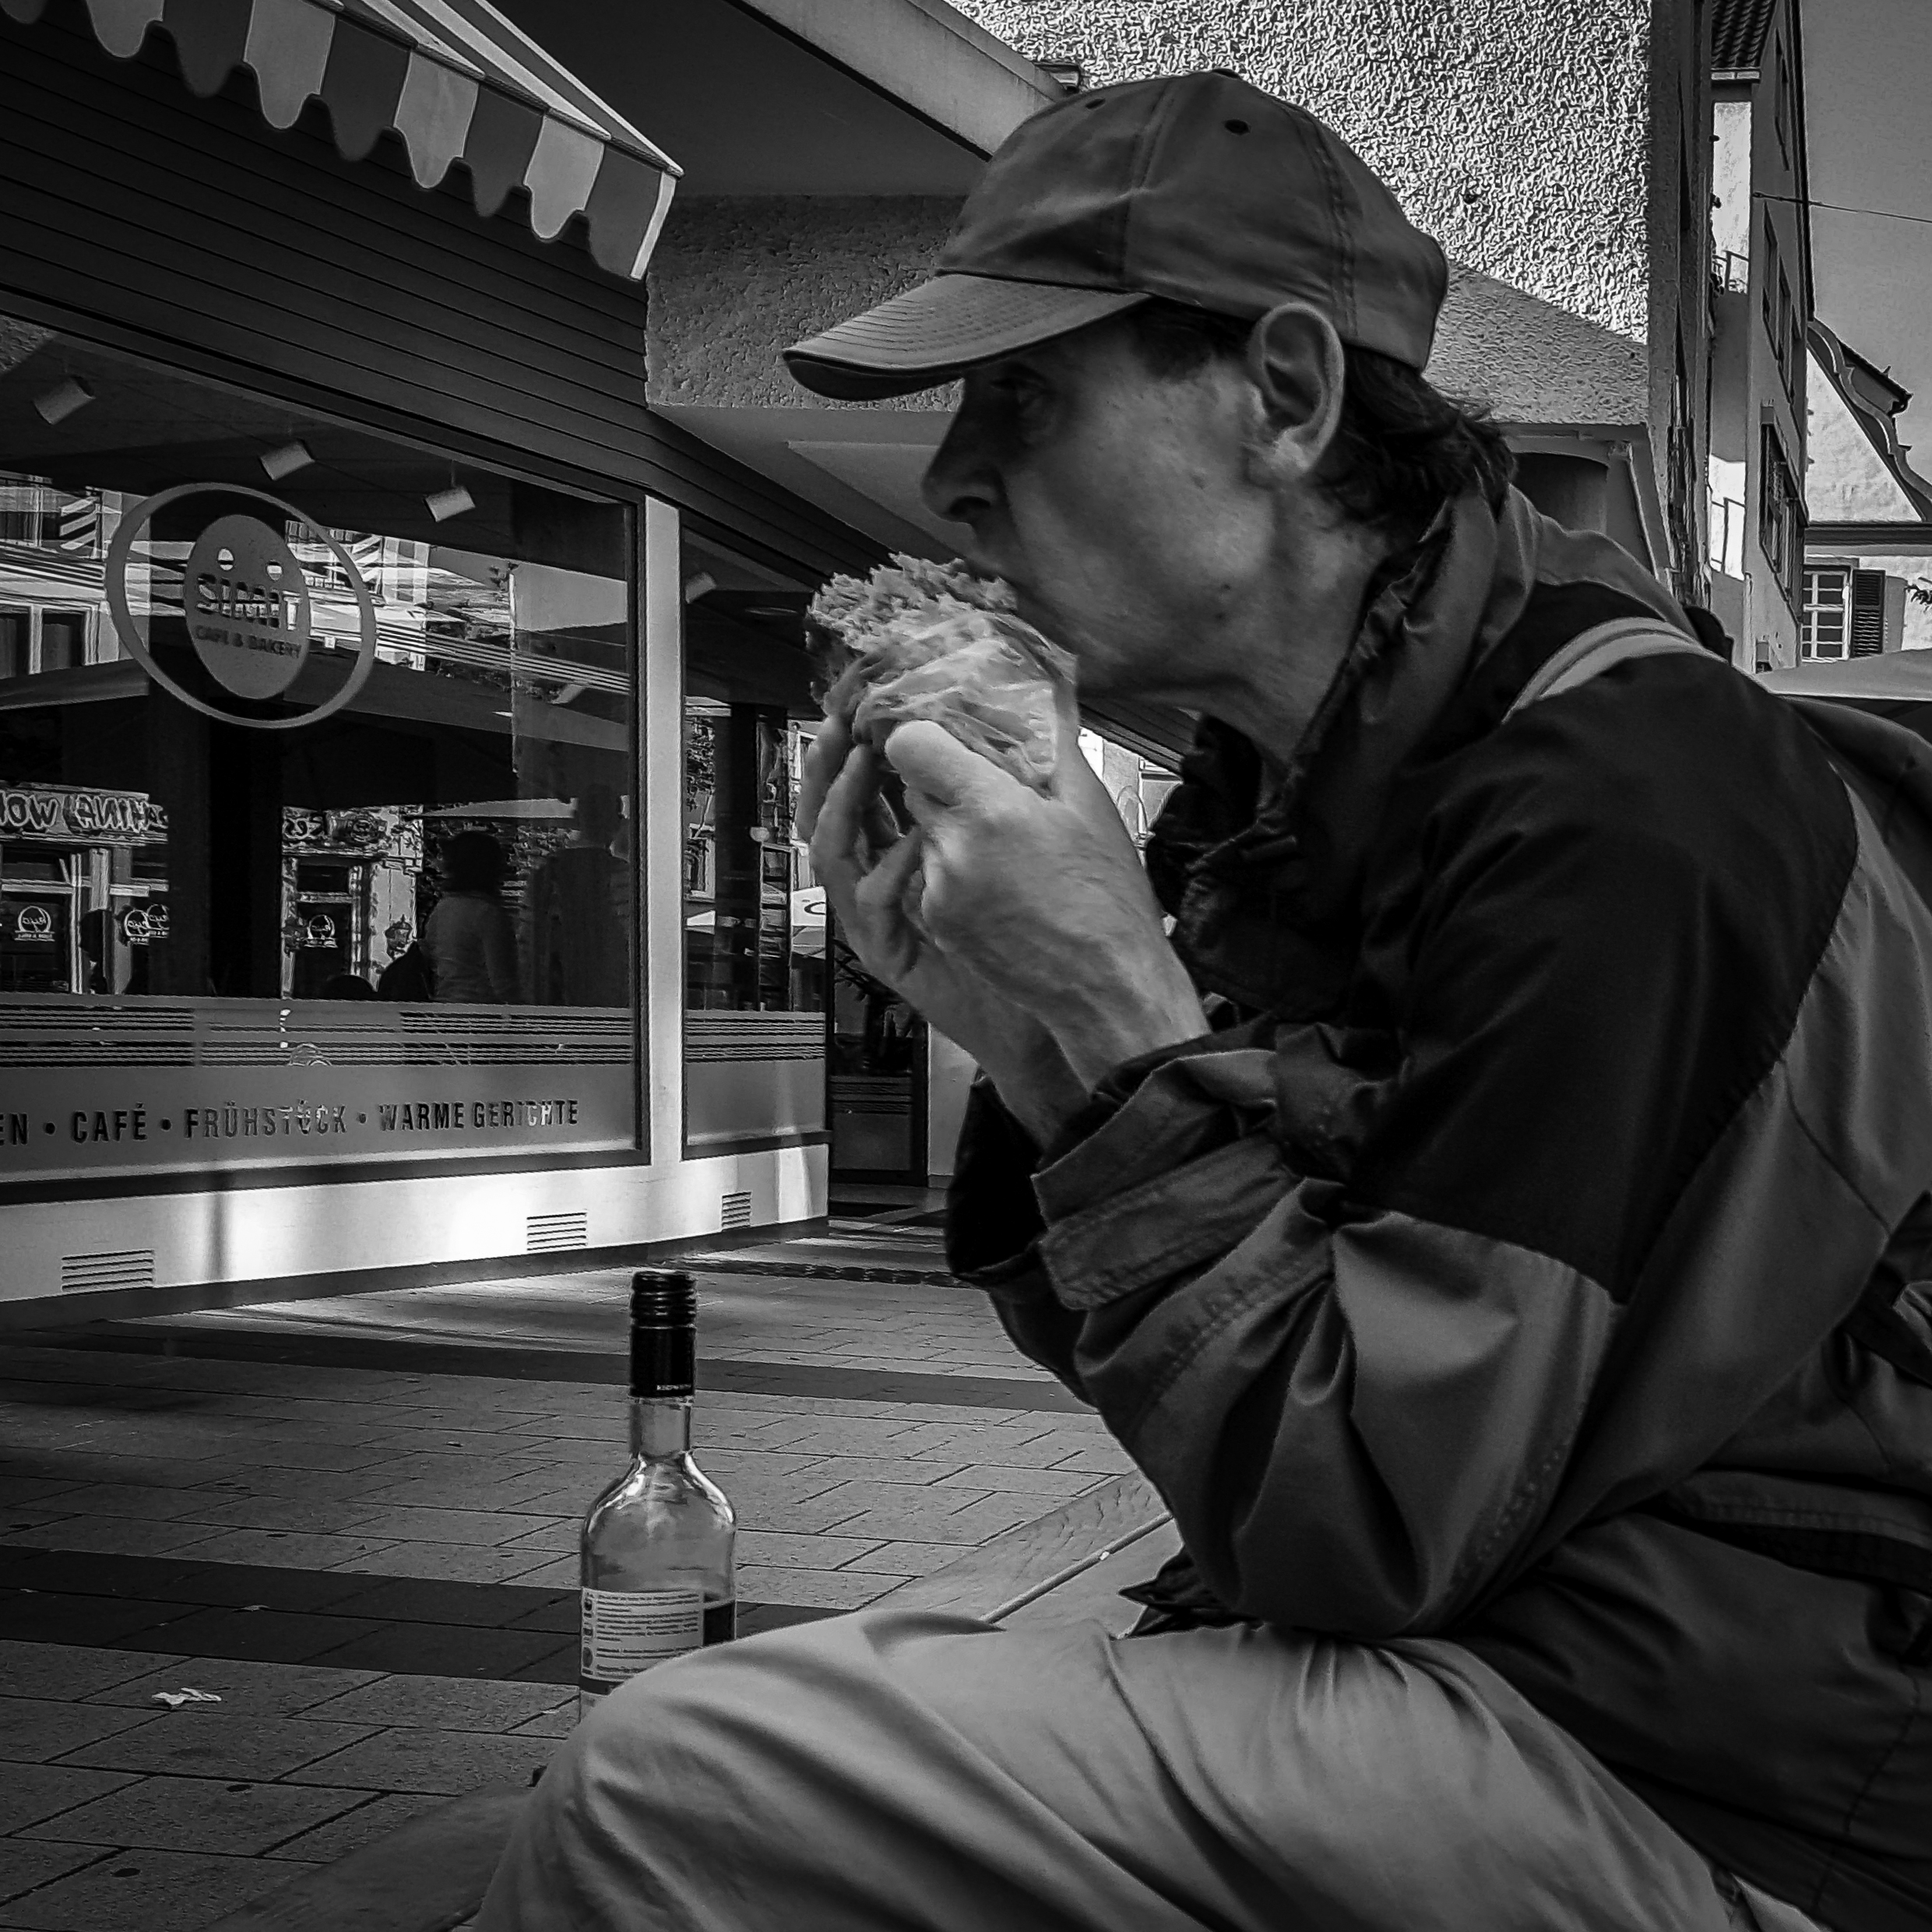
hand, man, person, black and white, people, road, white, street, photography, city, explore, food, sitting, hat, bottle, clothing, black, monochrome, pastry, pastries, streetphotography, flickr, bw, blackandwhite, eating, project, candid, creativecommons, infrastructure, cap, stadt, photograph, germany, deutschland, bonnet, sw, scene, schwarzweis, 11, tenniscourt, essen, clothes, sitzend, menschen, strase, unposed, ungestellt, strasenfotografie, mann, 365, 366, erwachsener, project365, projekt, szene, adult, photoaday, pictureaday, project366, streettog, tog, zweisichtde, zweisichtig, bekleidung, haube, kappe, kleidung, kopfbedeckung, headwear, samsunggalaxys6, ulm, flasche, geb ck, m tze, tennisplatz, monochrome photography, film noir